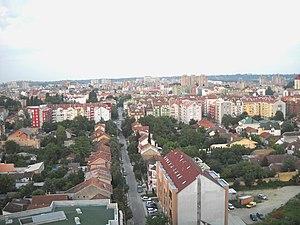
Adamovićevo Naselje est un quartier de Novi Sad, la capitale de la province autonome de Voïvodine, en Serbie.